Sky position (RA, Dec in degrees): 181.233, 1.901
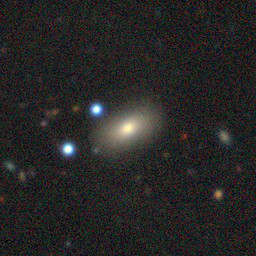
Galaxy morphology: In-between Round Smooth Galaxies